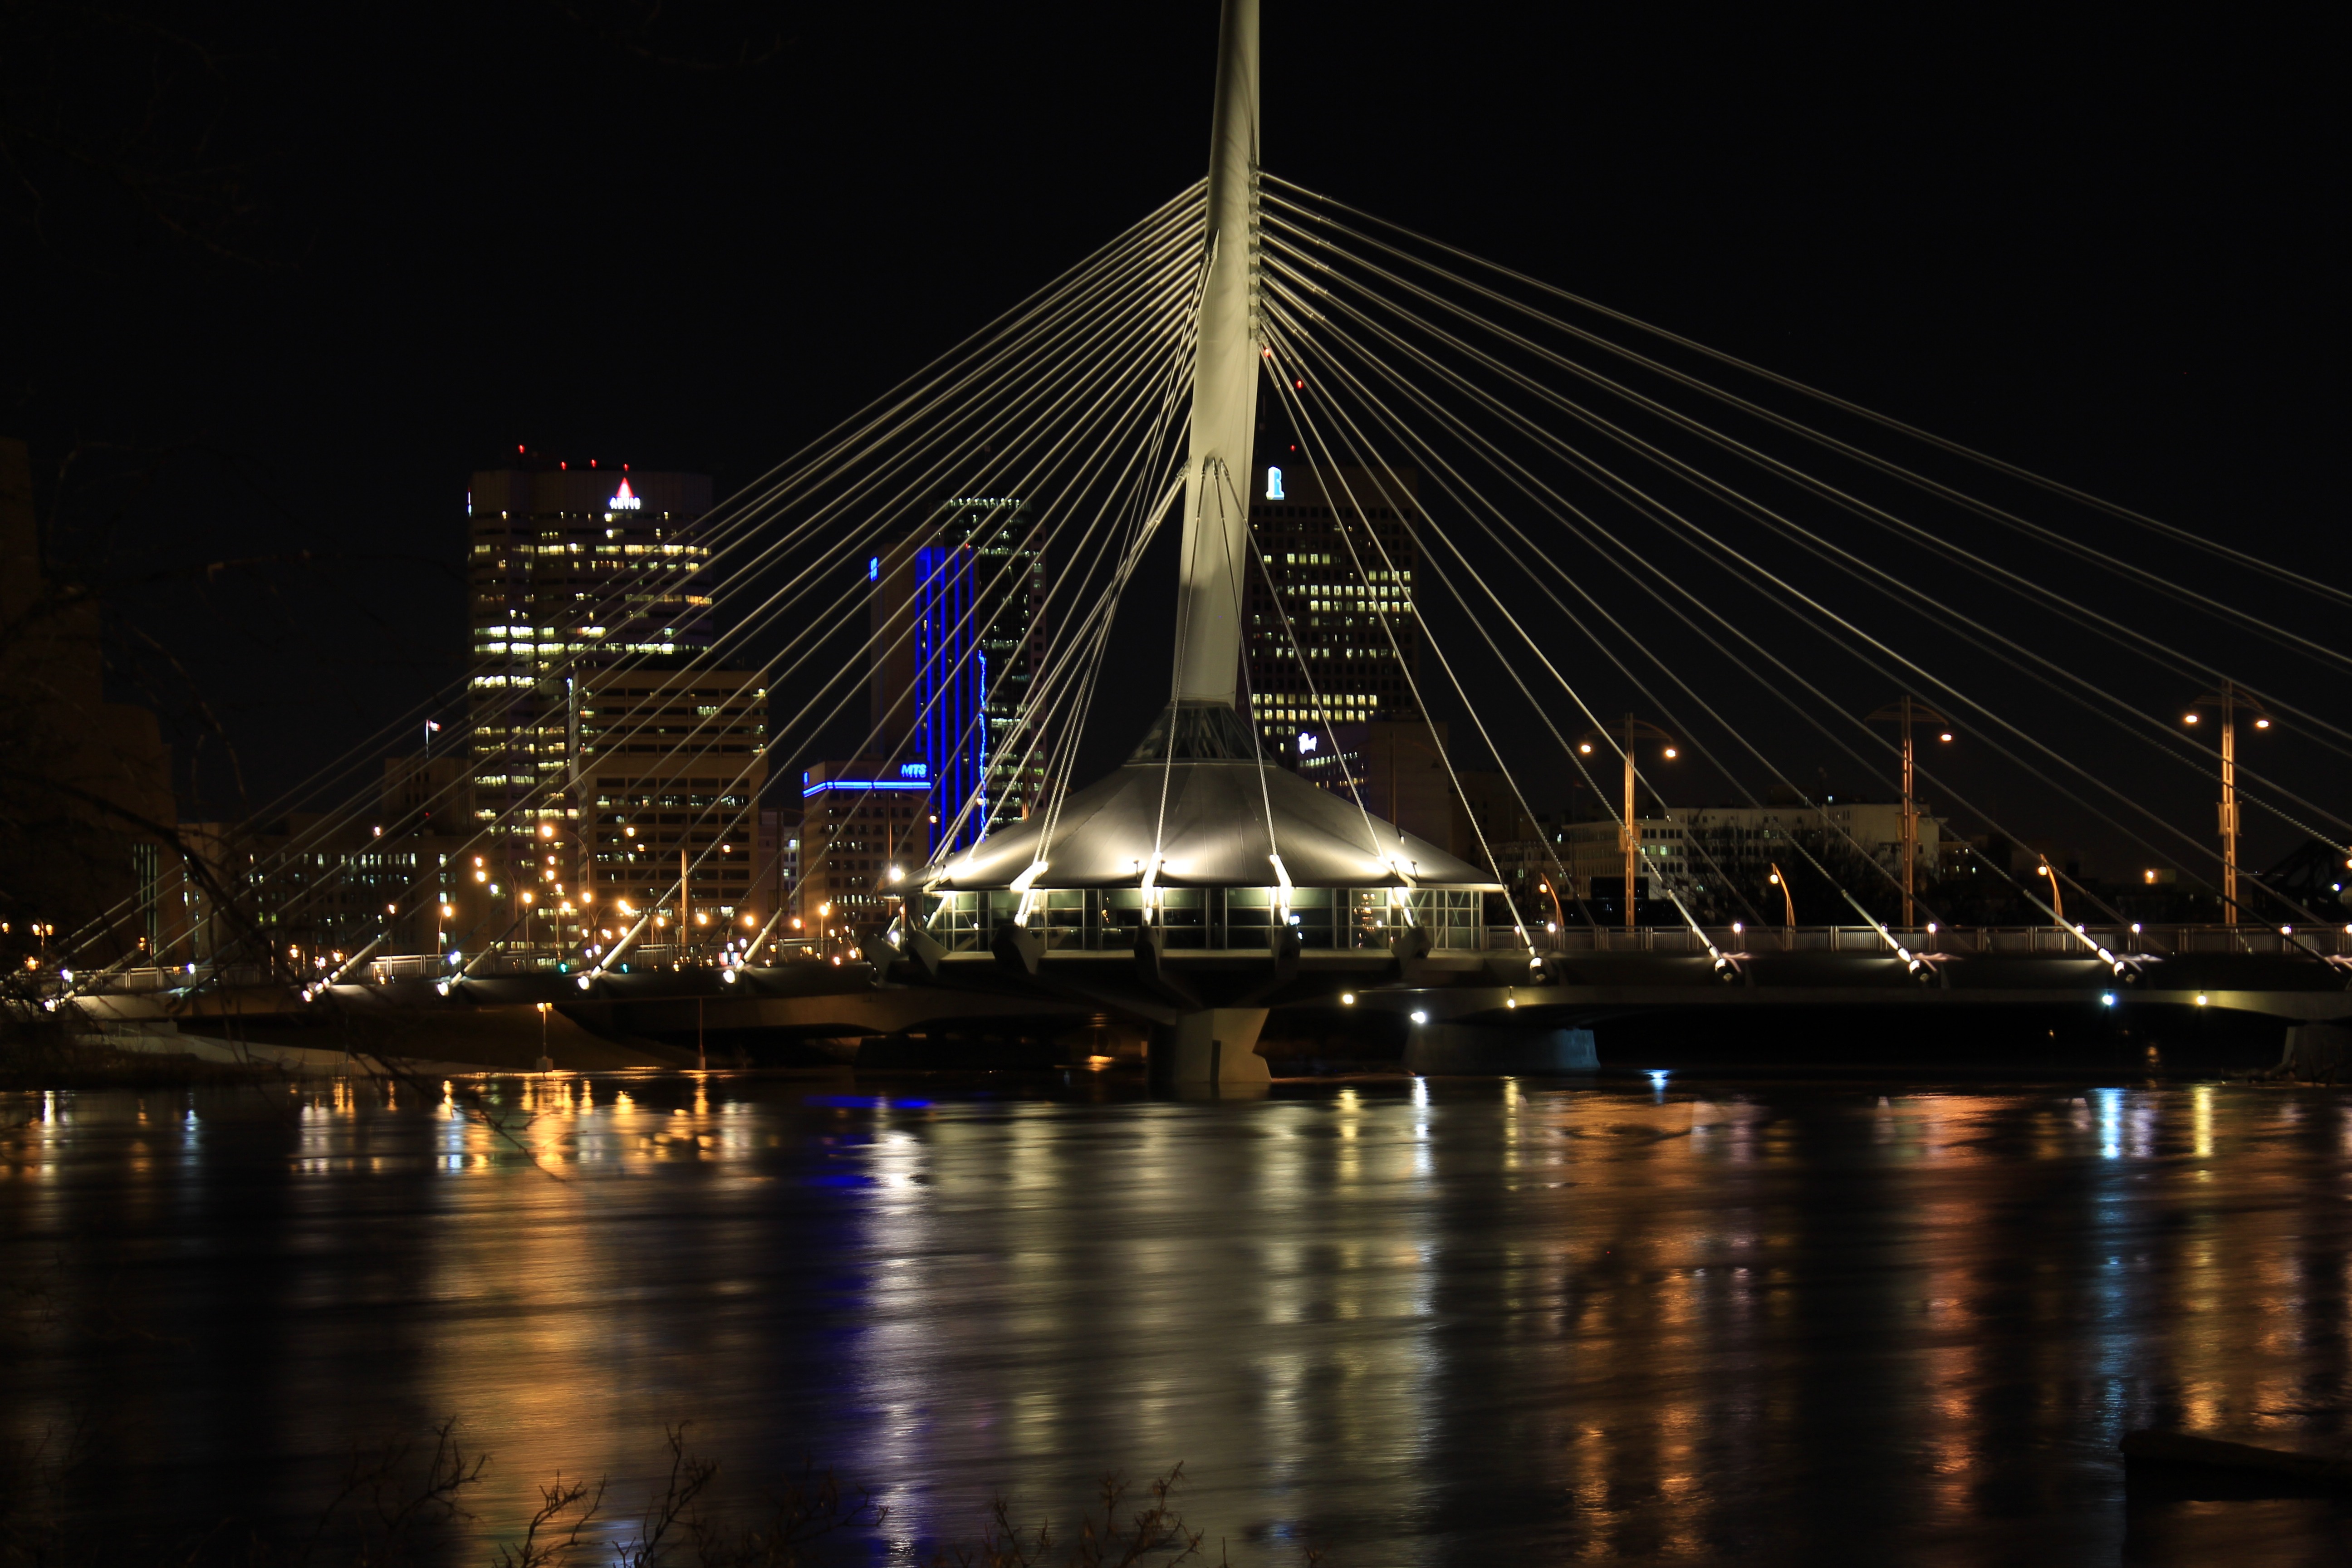
water, light, architecture, bridge, skyline, night, city, river, cityscape, dusk, evening, reflection, landmark, winnipeg, cable stayed bridge, red river, nonbuilding structure